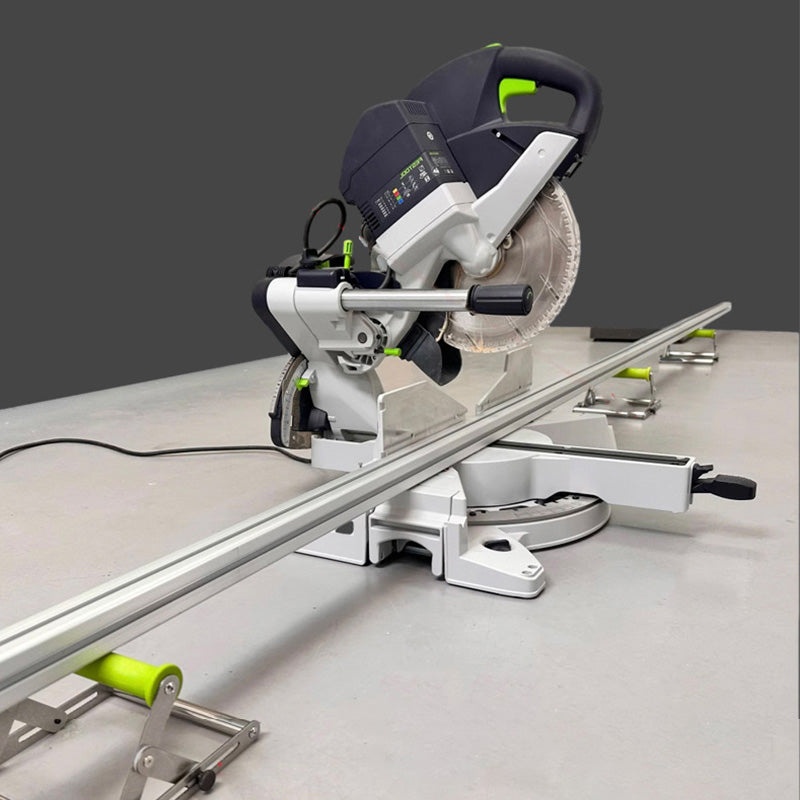
Adjustable Cutting Machine Support Frame
Elevate your cutting experience with our Adjustable Height Foldable Cutting Machine Support Frame. Designed for stability, convenience, and safety, this support frame is the perfect companion for your cutting machine. FEATURES ADJUSTABLE HEIGHT: Say goodbye to limitations! With a height range of 45 to 130mm, our cutting companion offers unparalleled stability and precision, catering to all your cutting needs and preferences. FOLDABLE DESIGN: Convenience at its finest! Our sleek foldable design allows for effortless storage and portability, perfect for those tight spaces or when you're on the go. DURABLE CONSTRUCTION: Built to last! Crafted from top-notch stainless steel and iron, with a surface spray coating for ultimate durability and rust resistance, ensuring reliability that stands the test of time. EFFICIENT CUTTING: Maximize your cutting efficiency! Our cutting companion provides a rock-solid platform for your materials, ensuring precise and controlled cuts while minimizing safety hazards. SPECIFICATIONS Material: Stainless Steel, Iron Adjustable Height Range: 45 to 130mm Foldable: Yes NOTE Cutting machine is not included.
Brand: outdhaven
Category: Hardware > Tool Accessories > Tool Stands > Saw Stands > Miter Saw Stands